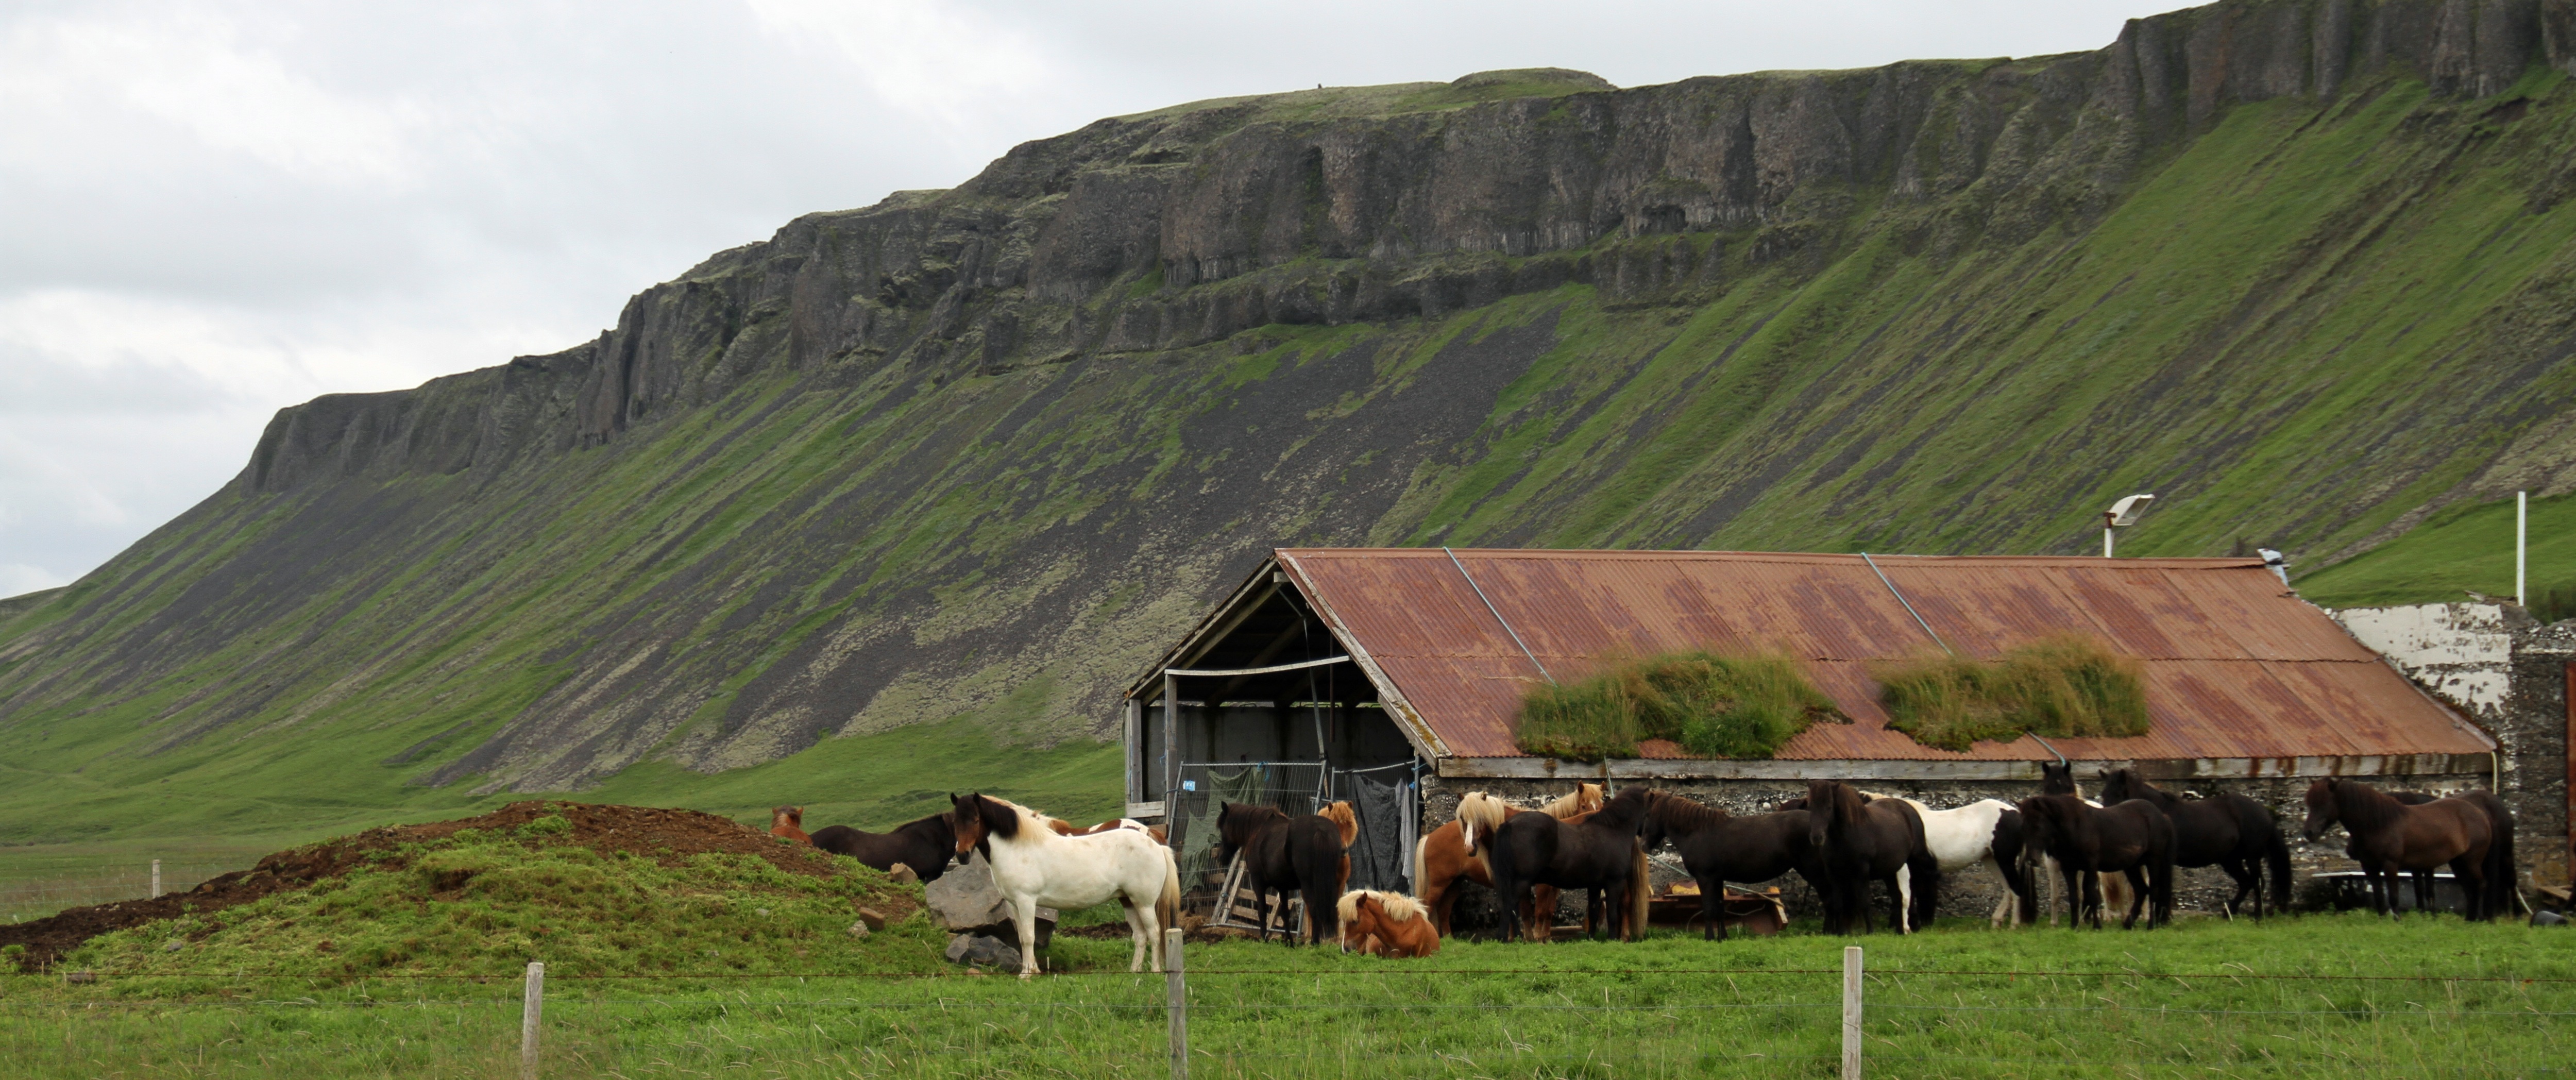
landscape, nature, outdoor, mountain, field, farm, meadow, mountain range, panorama, hut, herd, pasture, grazing, scenery, iceland, agriculture, highland, grassland, plateau, icelandic, rural area, cattle like mammal